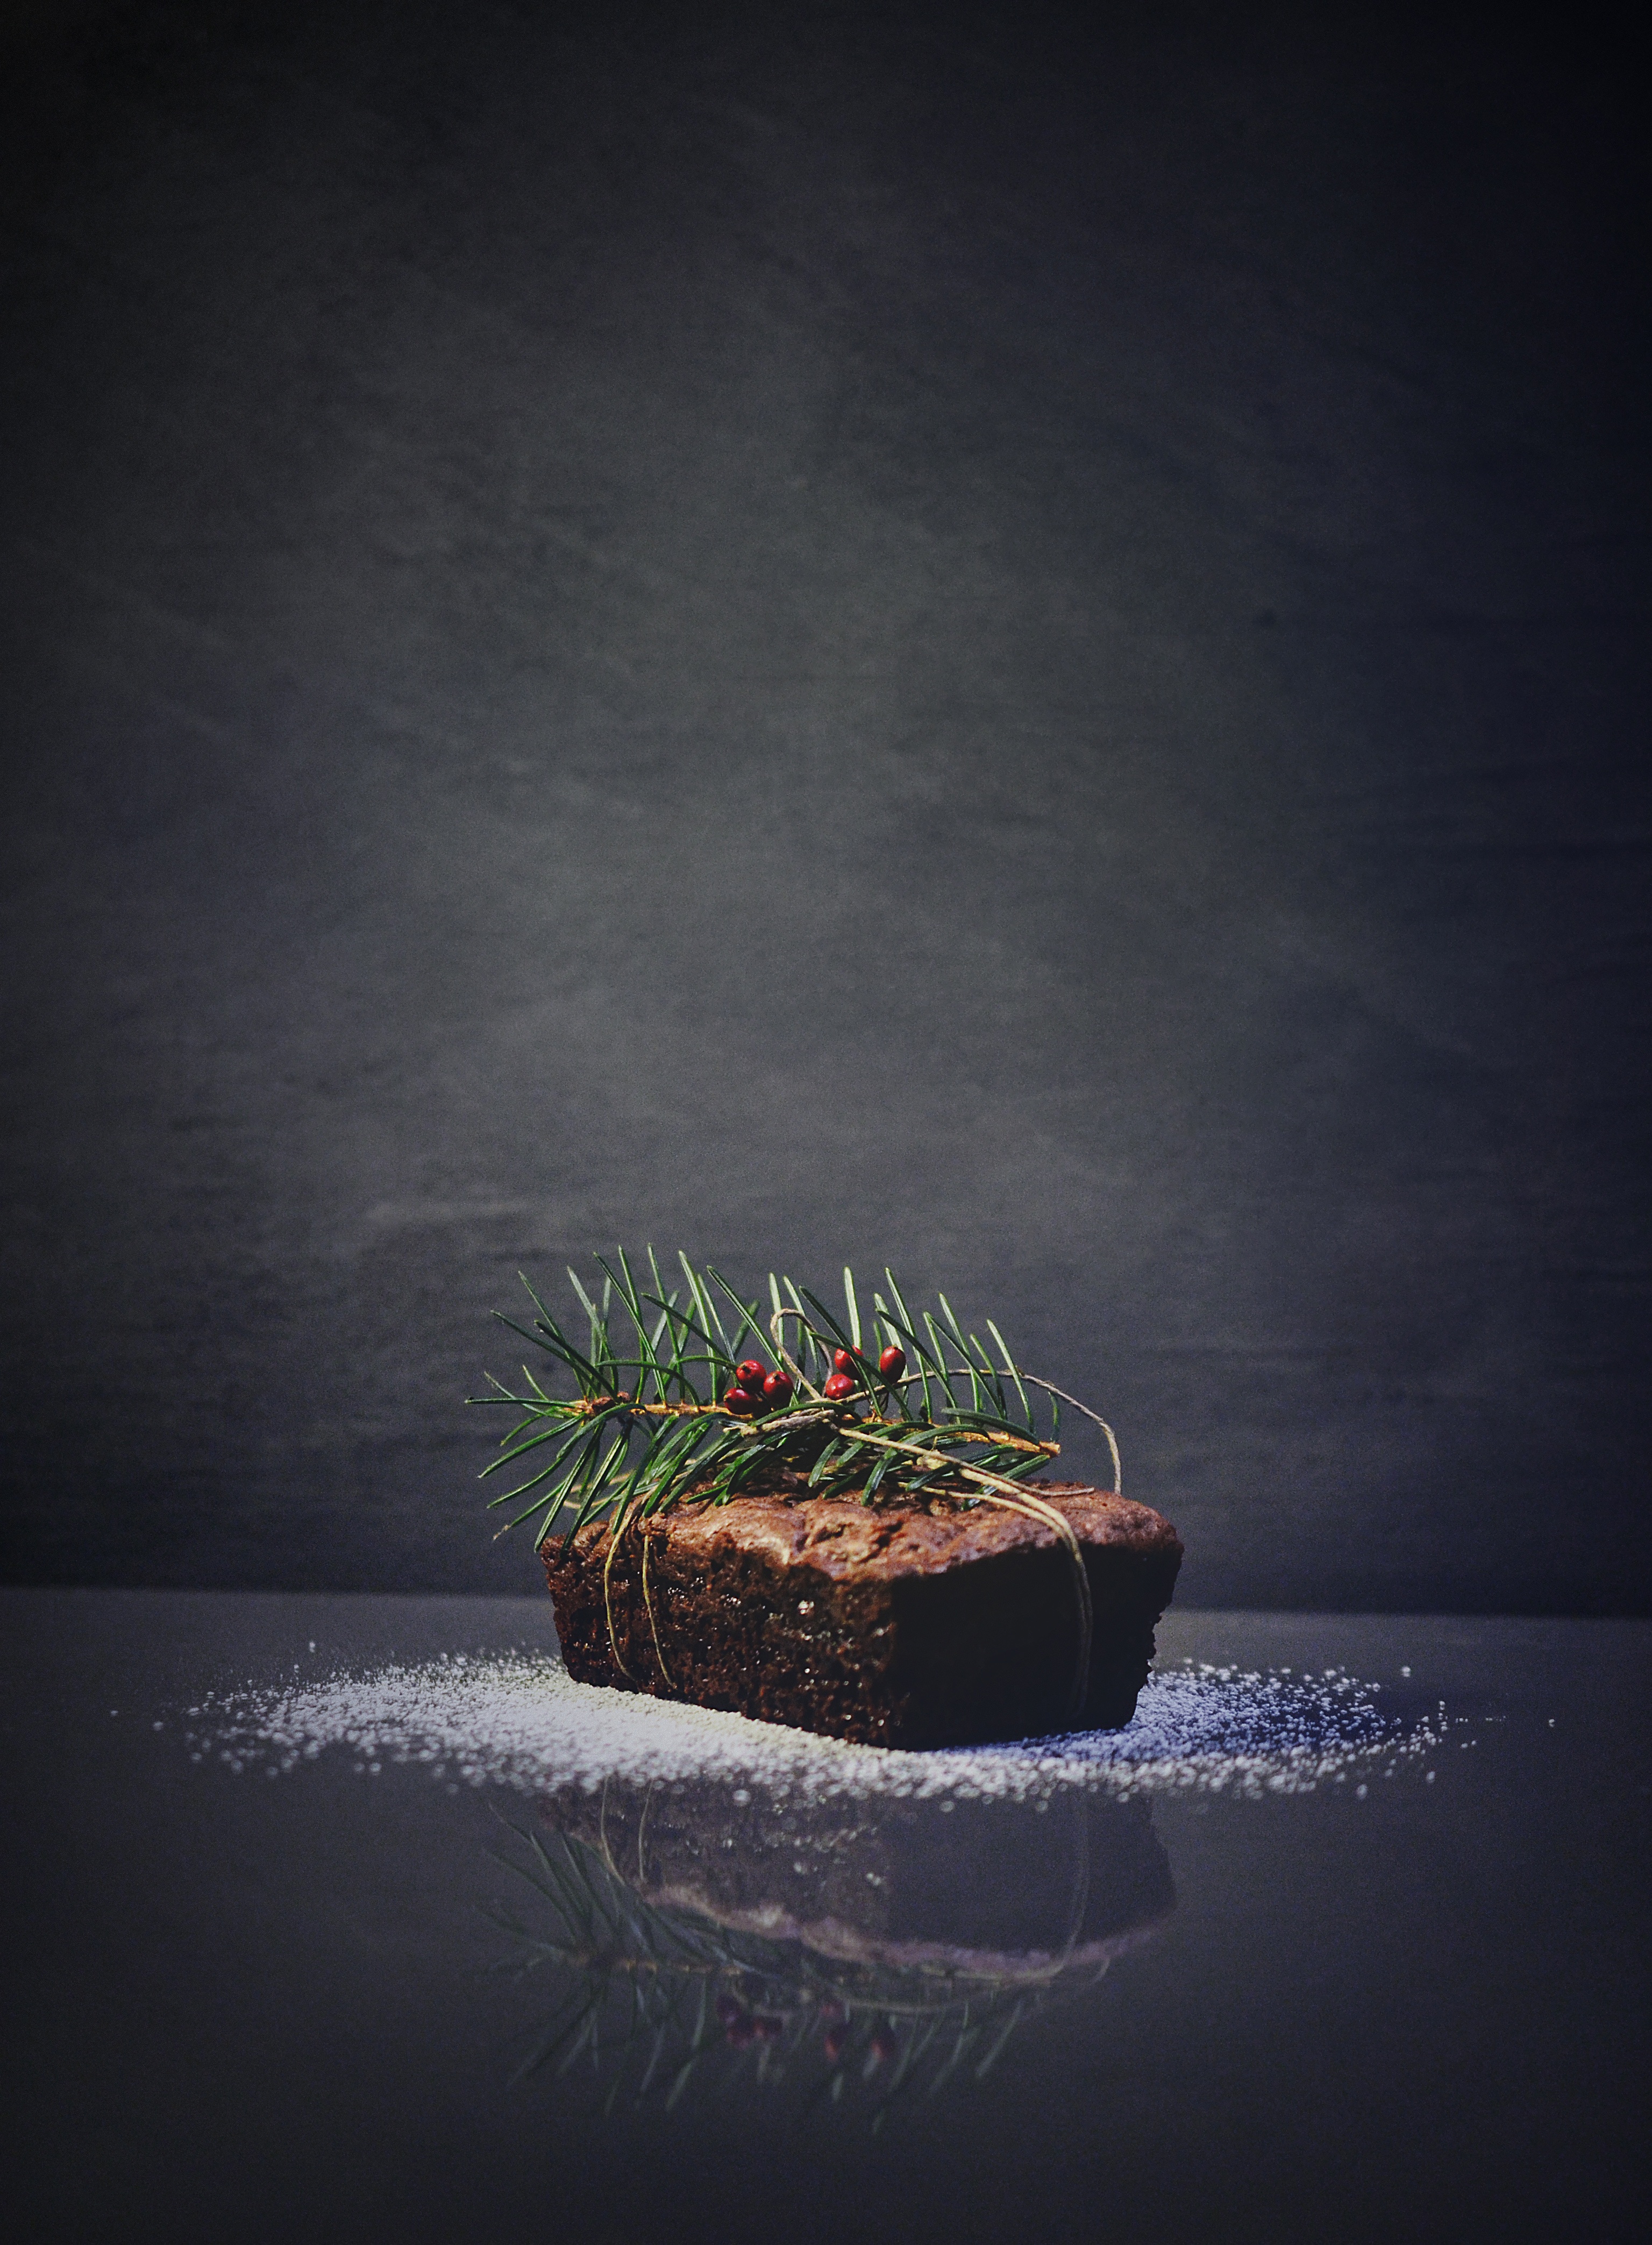
winter, light, night, sweet, leaf, flower, celebration, decoration, dish, food, reflection, holiday, recipe, darkness, chocolate, cookie, dessert, delicious, cake, homemade, pastry, painting, festive, baked, sugar, tasty, xmas, shape, treat, brownie, screenshot, foodporn, macro photography, still life photography, computer wallpaper